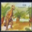
Label: dinosaur